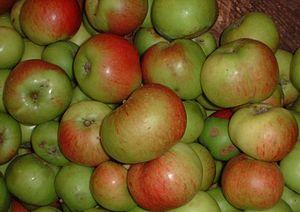
La Bramley est une variété de pomme.